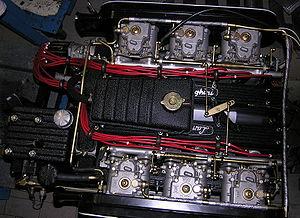
La Lamborghini Espada est un modèle du constructeur automobile italien Lamborghini, construit à 1 227 exemplaires entre 1968 et 1978.